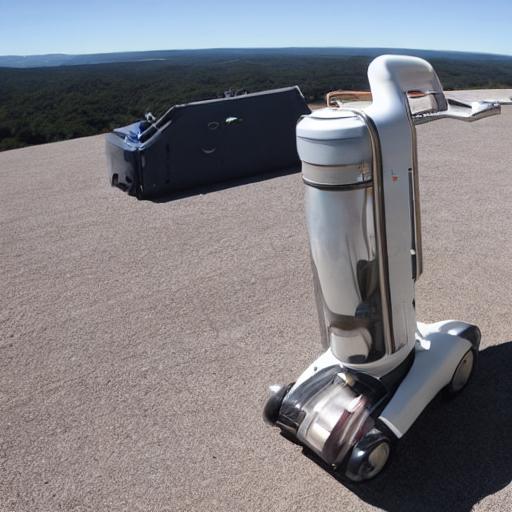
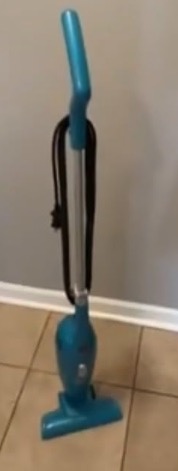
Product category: items_vacuum
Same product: no